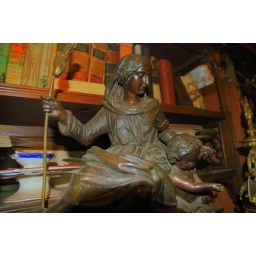
This was taken in an antique lamp store in Philaselphia - just down the street from Jim's Cheese Steaks.